Unseo station

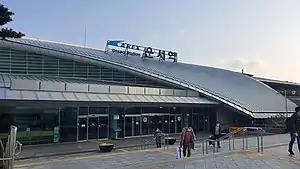

Unseo station is a railway station on AREX. Unseo-dong is the site of Airport Town Square (공항신도시), a relatively new town with hotels and other facilities for those going to or coming from Incheon International Airport. Before 2022, Unseo station was the only station in the Seoul Metropolitan Area to not apply transfer discounts. Complaints from residents eventually pressured the government to apply the discount.